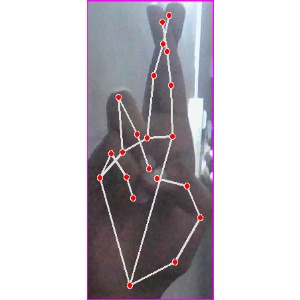
अक्षर: र